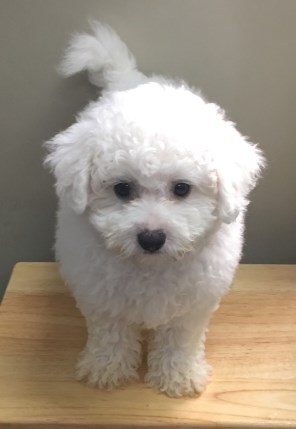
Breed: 3083-n000117-Bichon_Frise